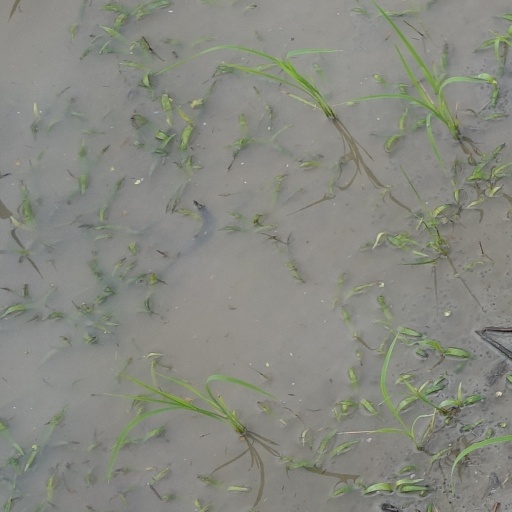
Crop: rice